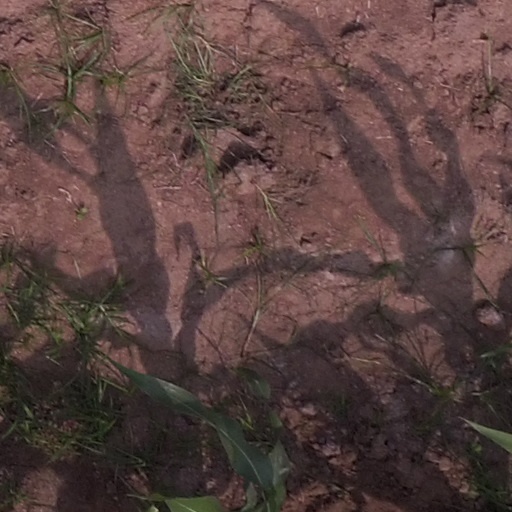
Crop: maize; corn